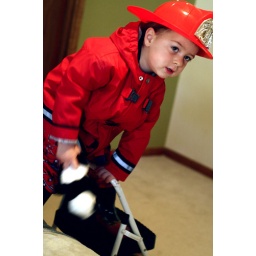
Saving a cat from the &amp;quot;tree&amp;quot; in my bed